Patterns of self-organization in ants

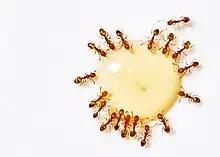
Ants around a drop of honey

Ants are simple animals and their behavioural repertory is limited to somewhere between ten and forty elementary behaviours. This is an attempt to explain the different patterns of self-organization in ants.